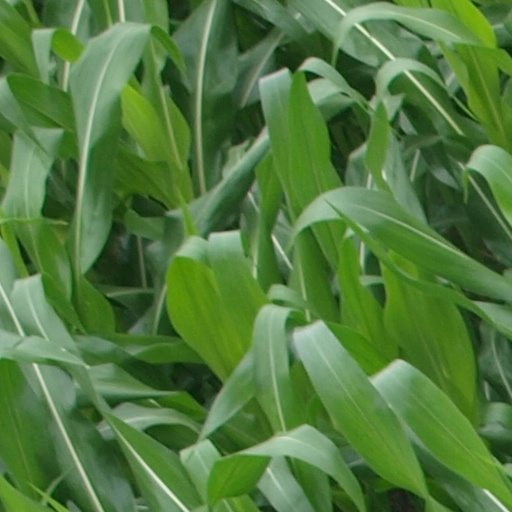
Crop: maize; corn